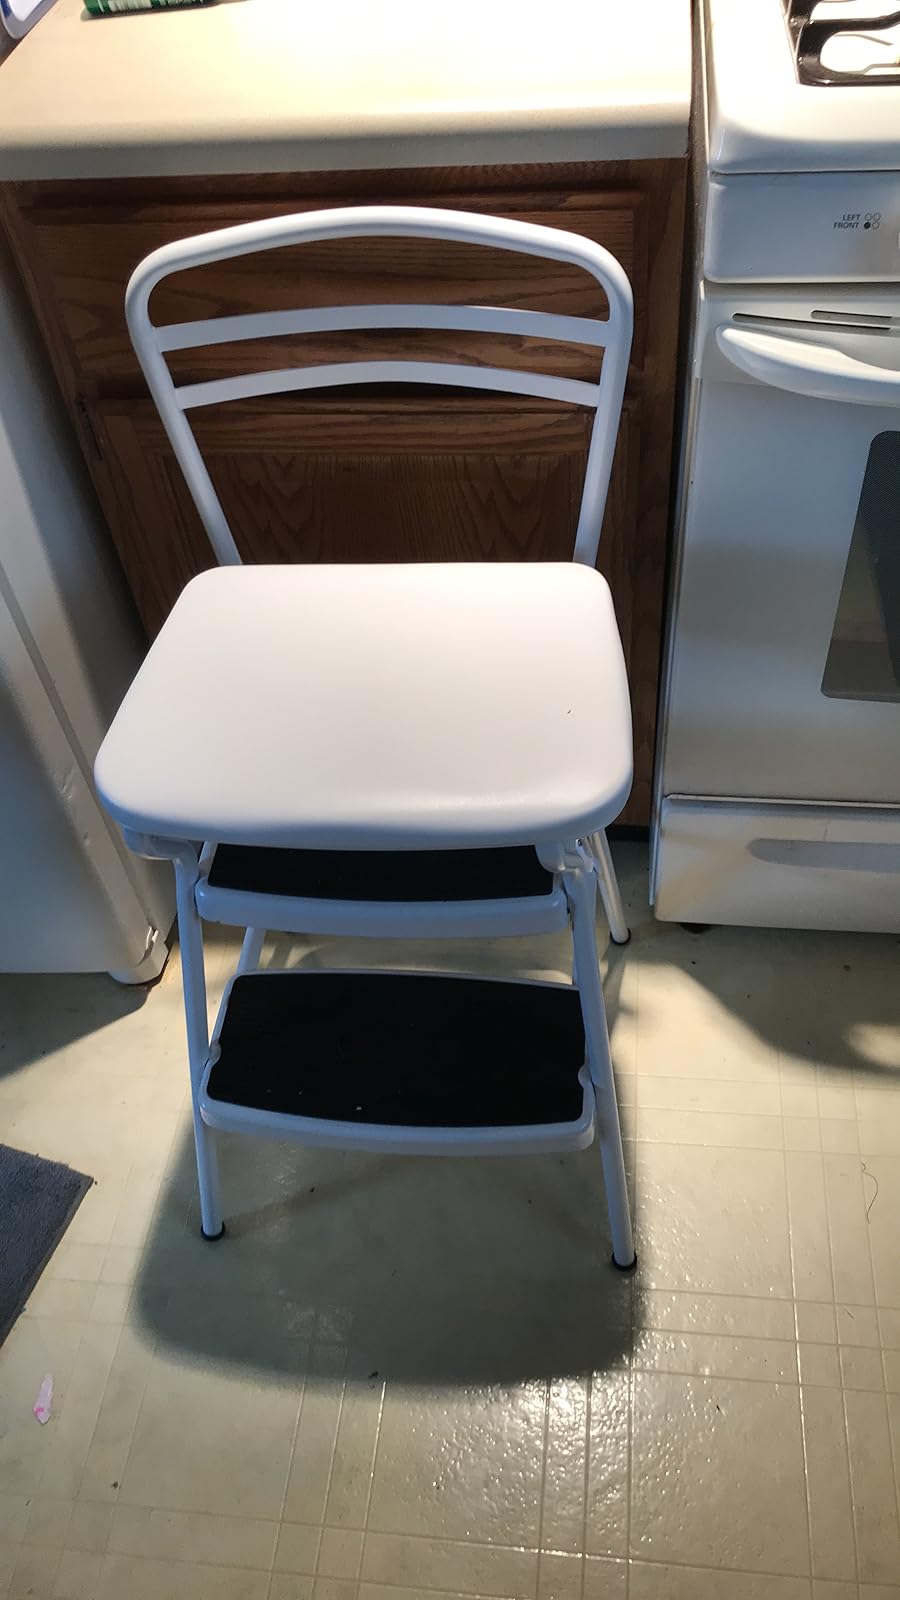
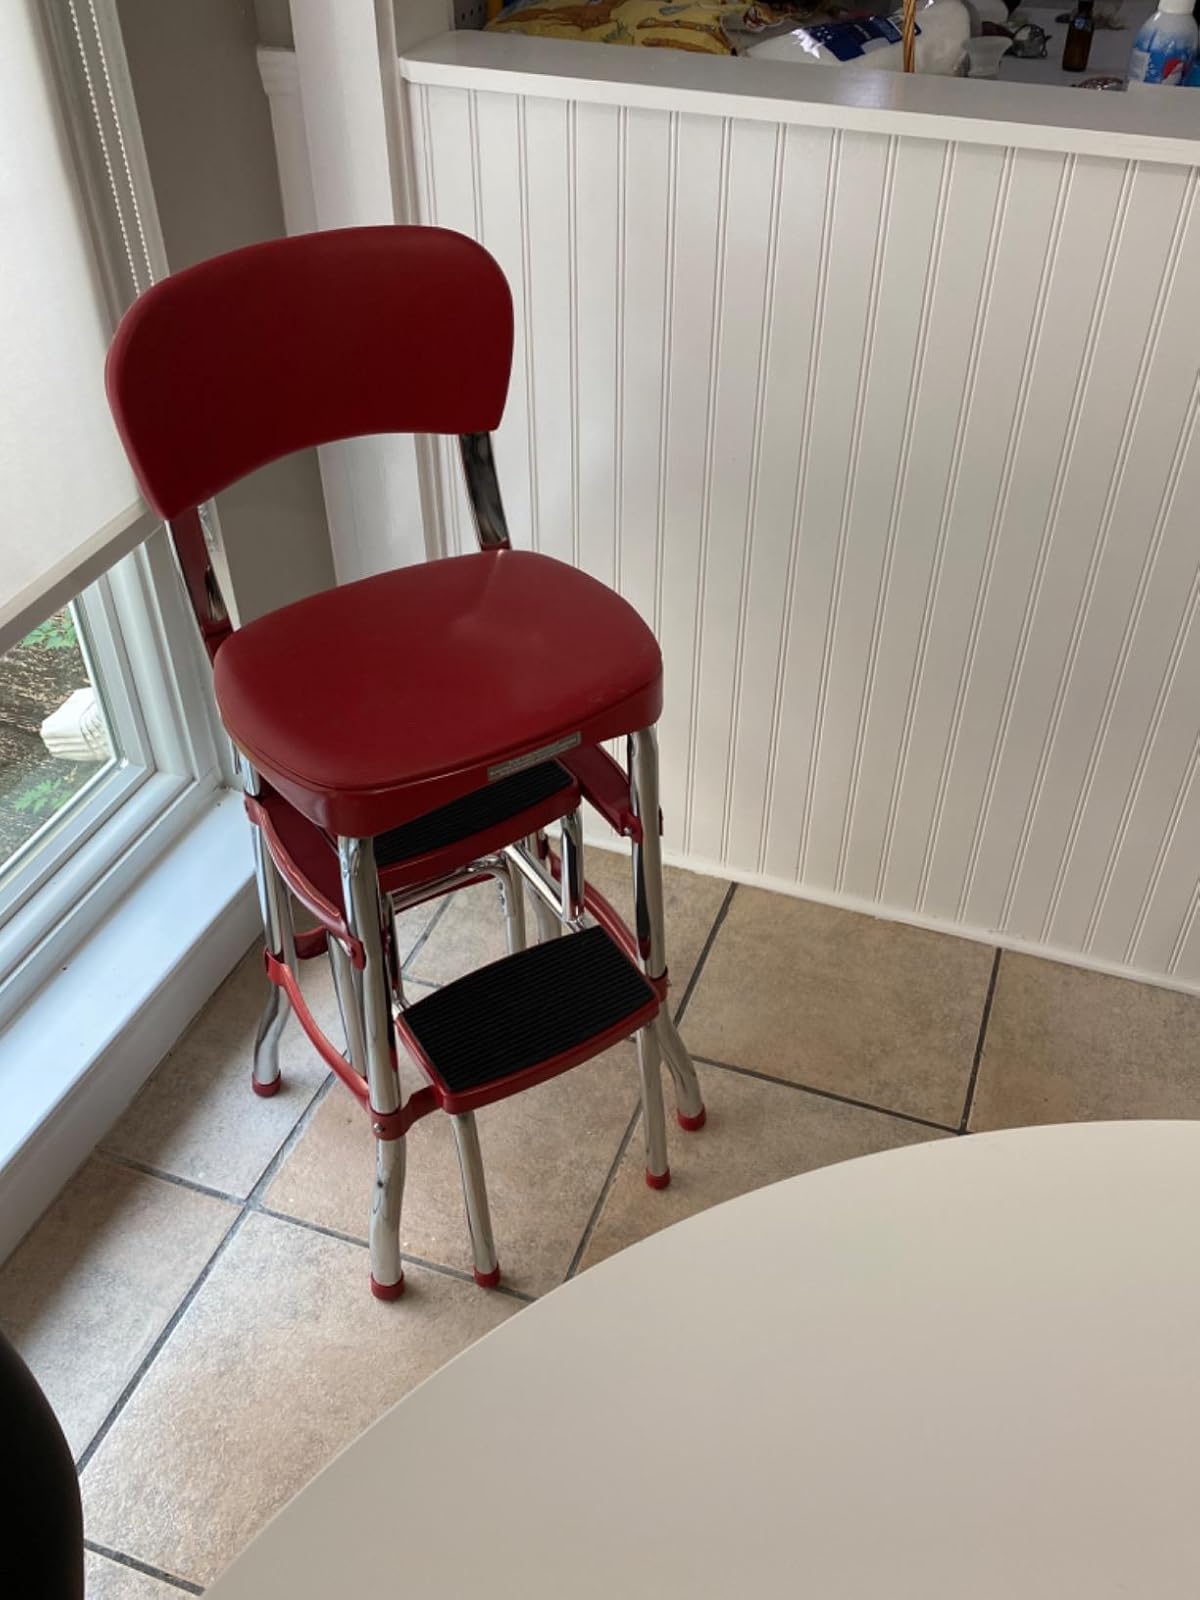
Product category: items_chair
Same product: no